Irish Legion

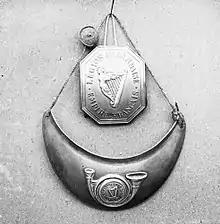
Soldier's regalia seen in an Irish museum, circa 1910.

The regiment was greatly assisted from 1807 by Napoleon's war minister Marshal of France Henri Clarke, who was born in France to Irish parents and whose family had close links to the ancien regime Irish brigade that had served the kings of France. He and his father had served in Dillon's Regiment, and his mother's father and several uncles served in Clare's Regiment. In August 1811 the Legion was renamed the "3e Regiment Etranger (Irlandais)" (3rd Foreign Regiment (Irish)), but throughout the unit's history it was always referred to as the Irish Regiment.